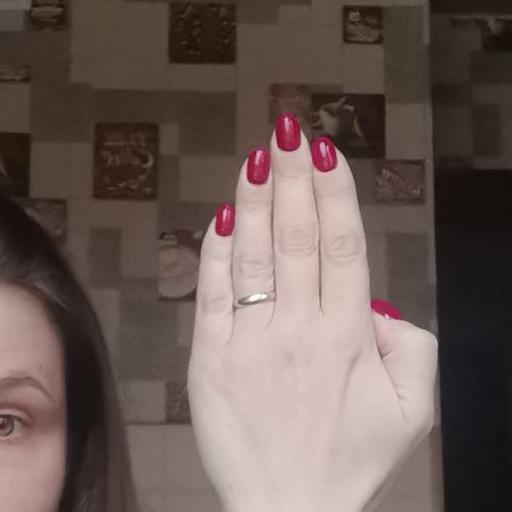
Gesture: stop_inverted